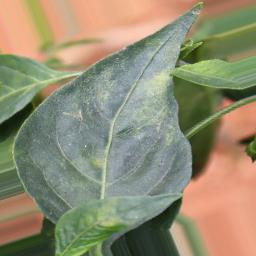
Label: healthy